John Stephen (New South Wales judge)

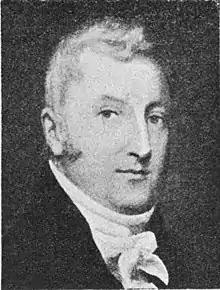

John Stephen (1771–1833) was appointed solicitor-general and judge of the Supreme Court of New South Wales in the Colony of New South Wales.